Hacienda Hotel

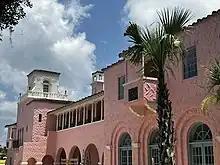

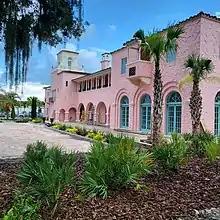

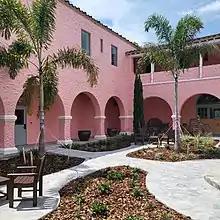
Courtyard of the Hacienda Hotel in April 2012

The Hacienda Hotel is a historic site in New Port Richey, Florida. It is located at 5621 Main Street. On October 24, 1996, it was added to the U.S. National Register of Historic Places. It was designed by Thomas Reed Martin.